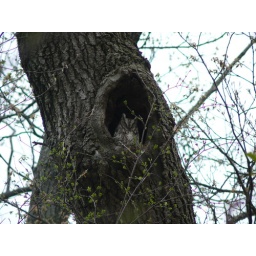
The Eastern Screech Owl was sitting in his tree this morning by Mystic Lake. Photo by Leona Marx